Scientific Integrity in Policymaking

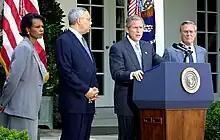
Rice, Powell, Bush, and Rumsfeld

A central thesis of the report, according to the Executive Summary (on page 2 of the text), was that the Bush administration had behaved in ways considered to be consistent with the following three situations.